Hillside, Angus

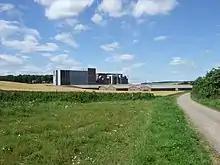
Maltings and Distillery near Hillside

Hillside is a small private village in Angus, Scotland, situated 5 miles to the north of Montrose. The village is the location for the now disused psychiatric hospital, Sunnyside Royal Hospital. The hospital which was founded by Susan Carnegie in 1781 as the Montrose Lunatic Asylum, Infirmary and Dispensary had originally been situated on Montrose links. It moved out of the town to new premises at Hillside on lands that were part of Sunnyside farm in 1858. The hospital was expanded several times thereafter, before finally closing in 2011. the hospital grounds and hospitals itself is now cover with hundreds of luxury new build homes